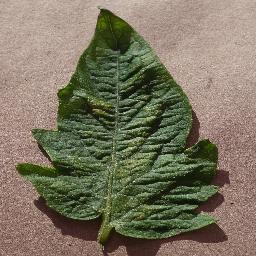
Label: Tomato___Spider_mites Two-spotted_spider_mite